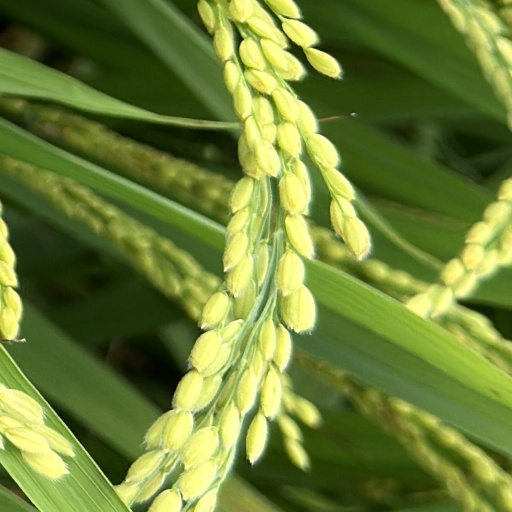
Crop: rice